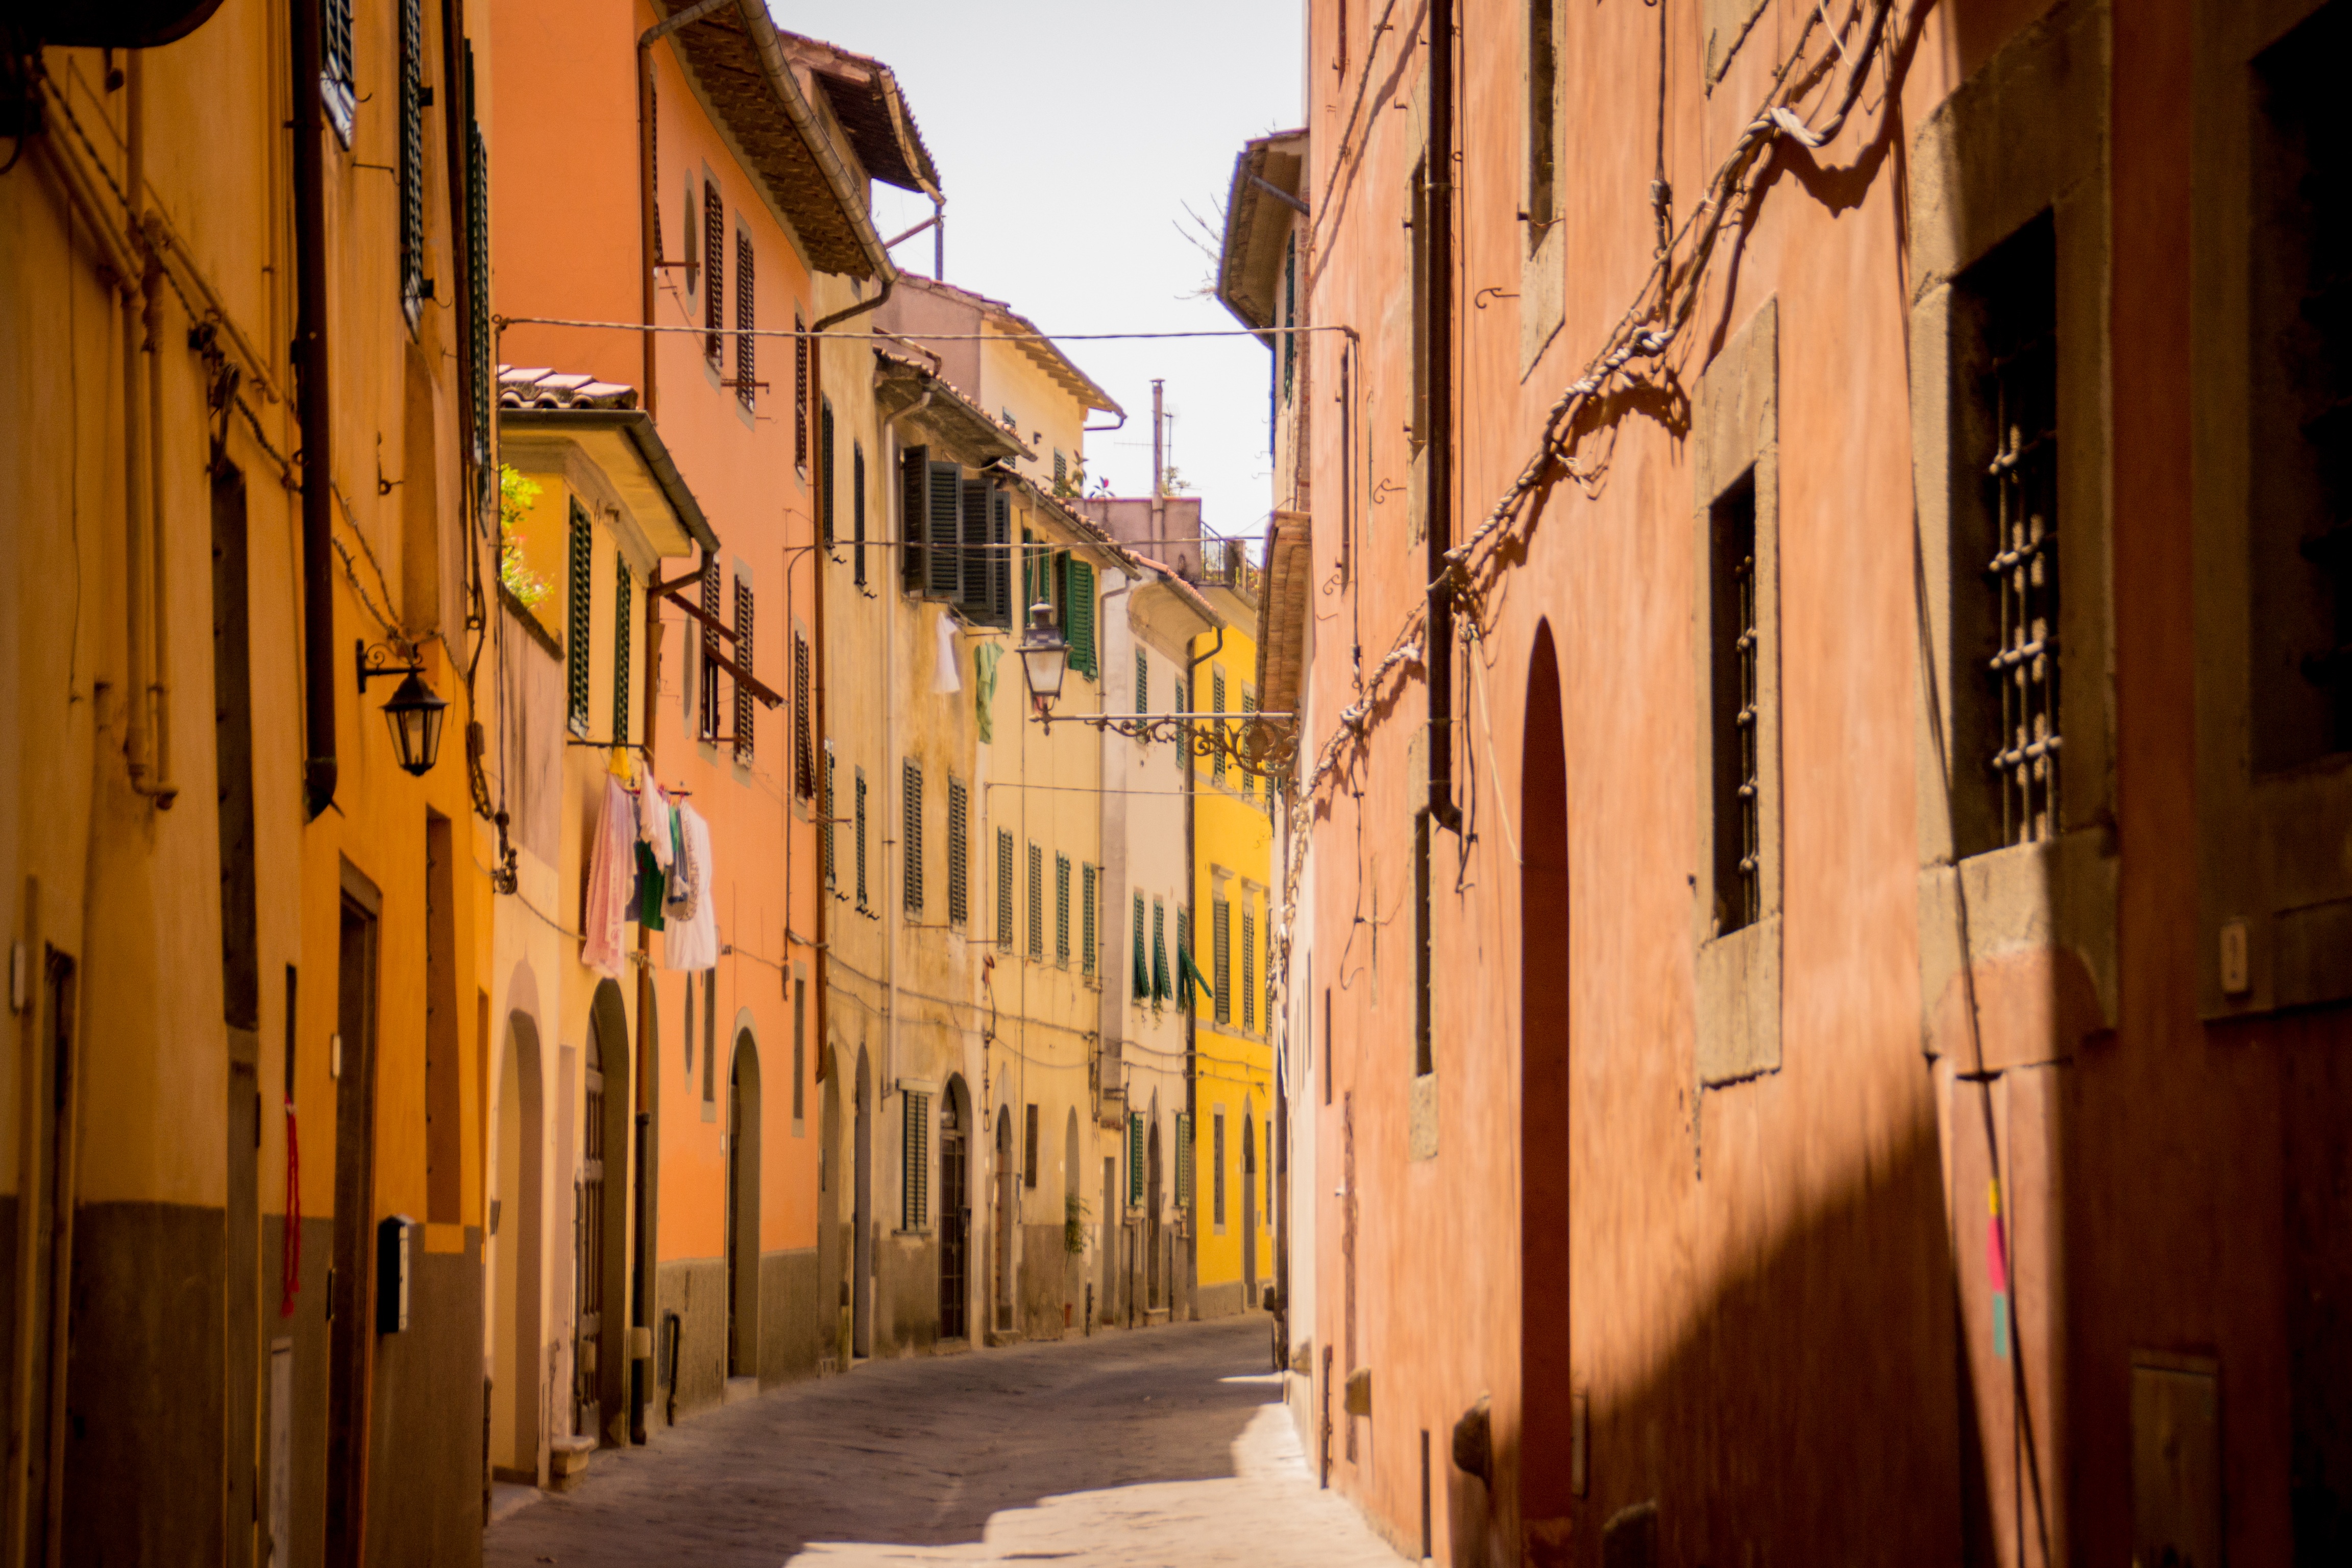
architecture, wood, road, street, house, town, building, old, alley, city, urban, pavement, travel, europe, color, ancient, italy, tuscany, historic, lane, infrastructure, picturesque, italian, traditional, toscana, neighbourhood, urban area, human settlement